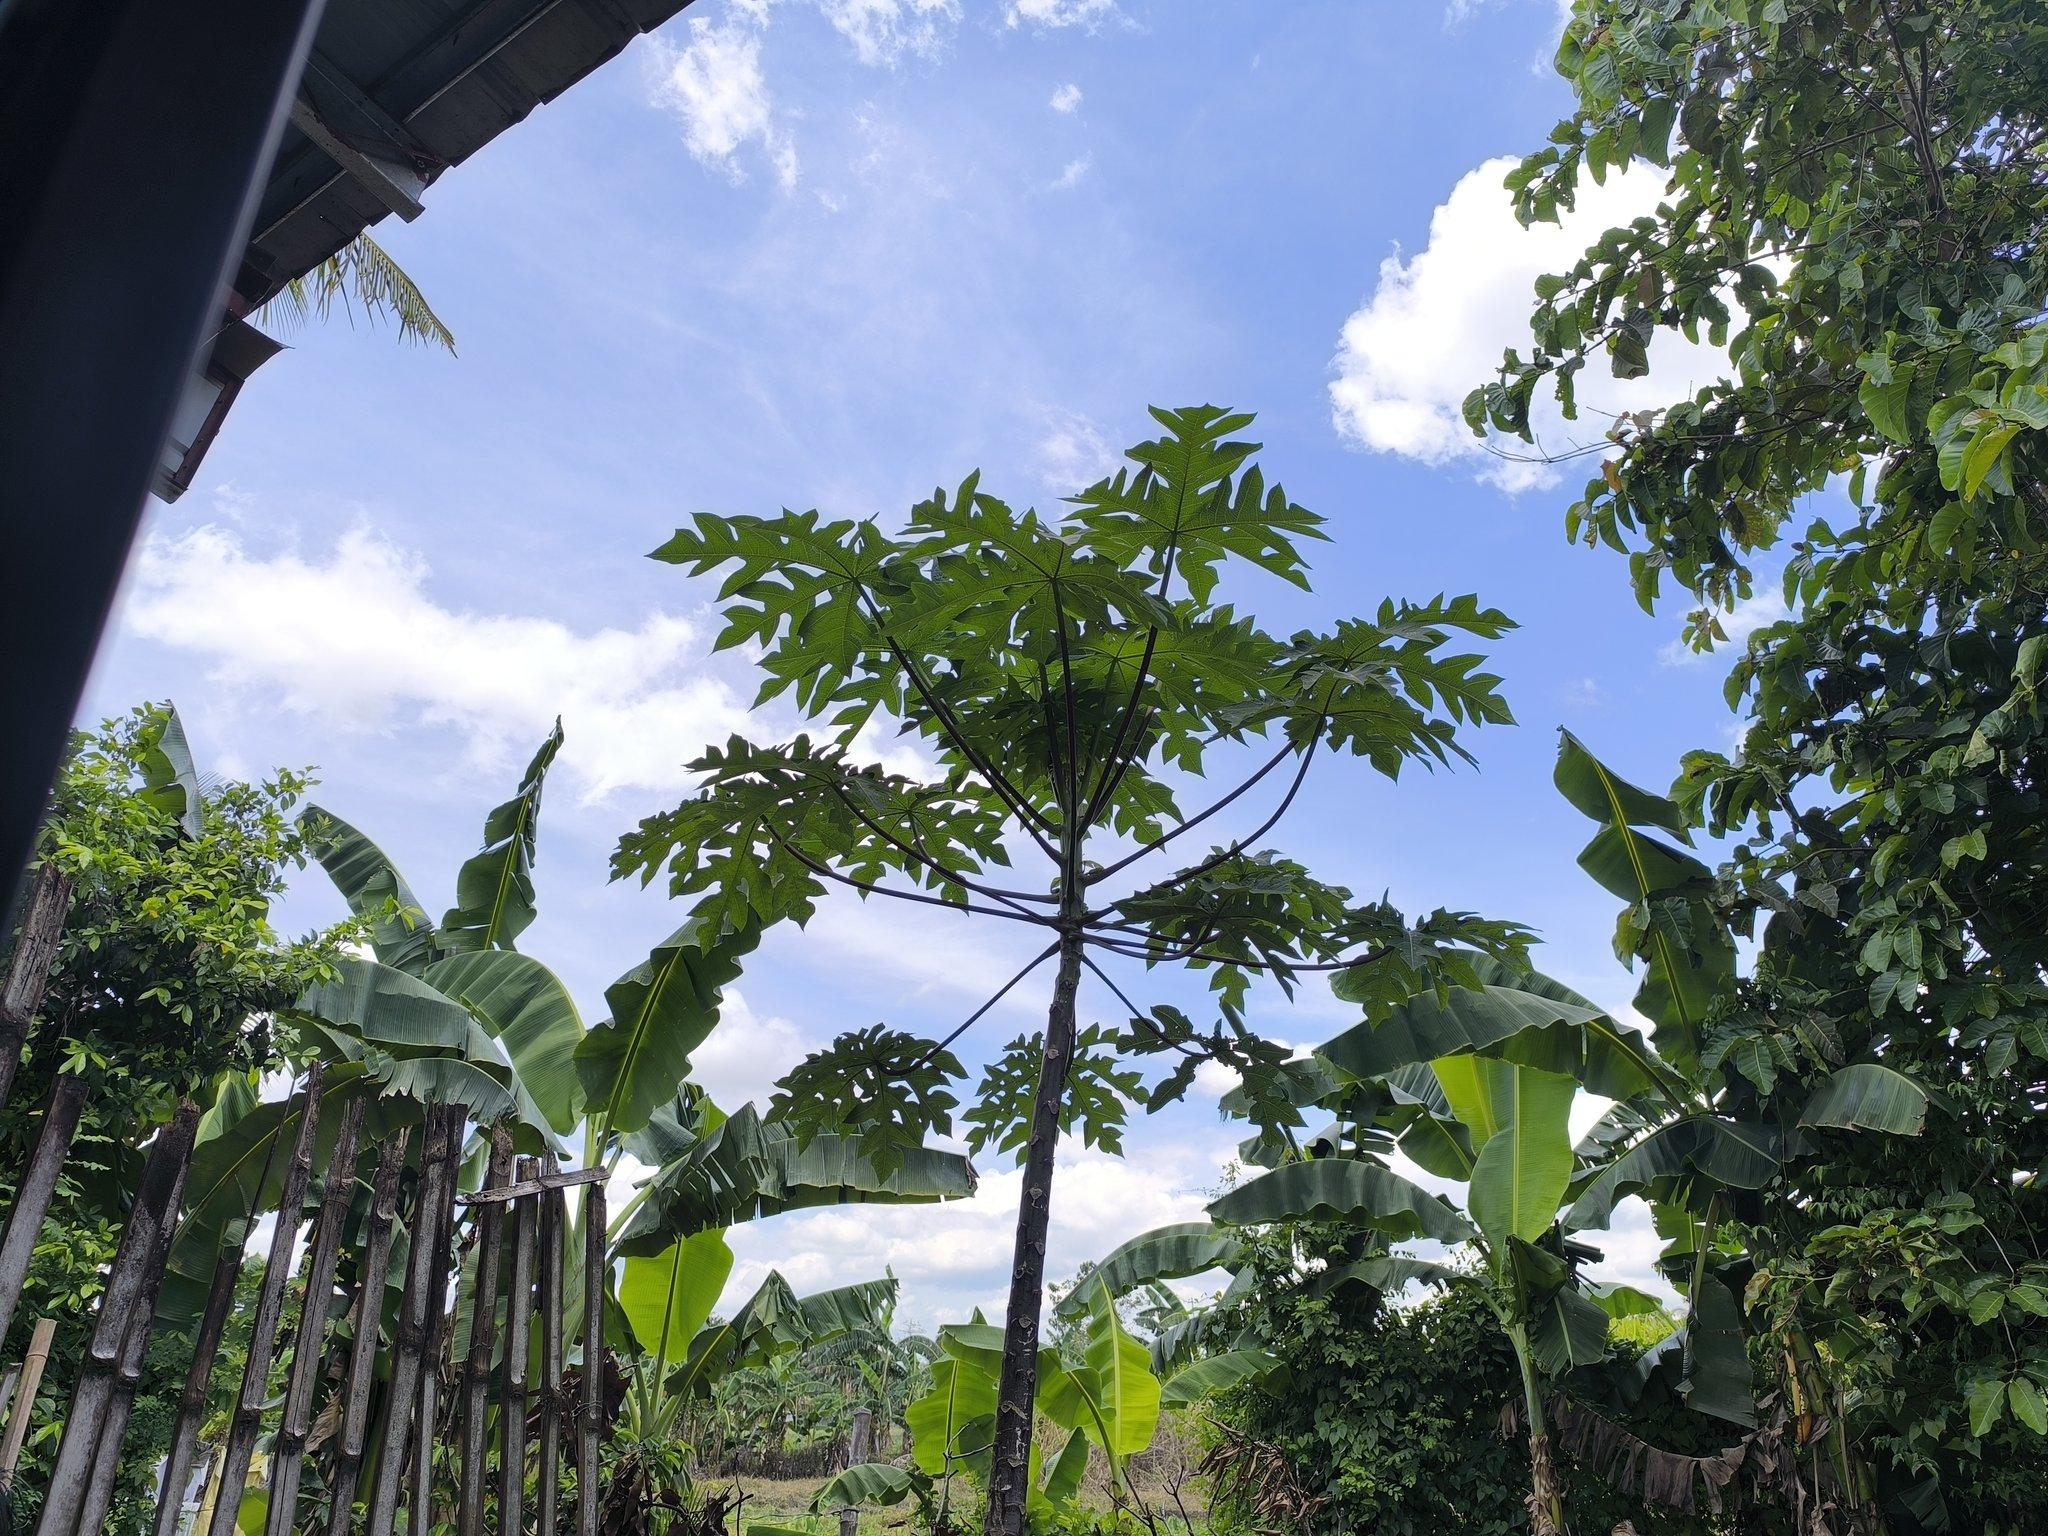
Shamba la mkulima lenye mazao ya mapapai na ndizi, likiandaliwa kwa ajili ya kupata mazao hayo ili, kwenda kuyauza sokoni na kujipatia fedha kwa ajili ya kujikimu yeye na maisha yake.